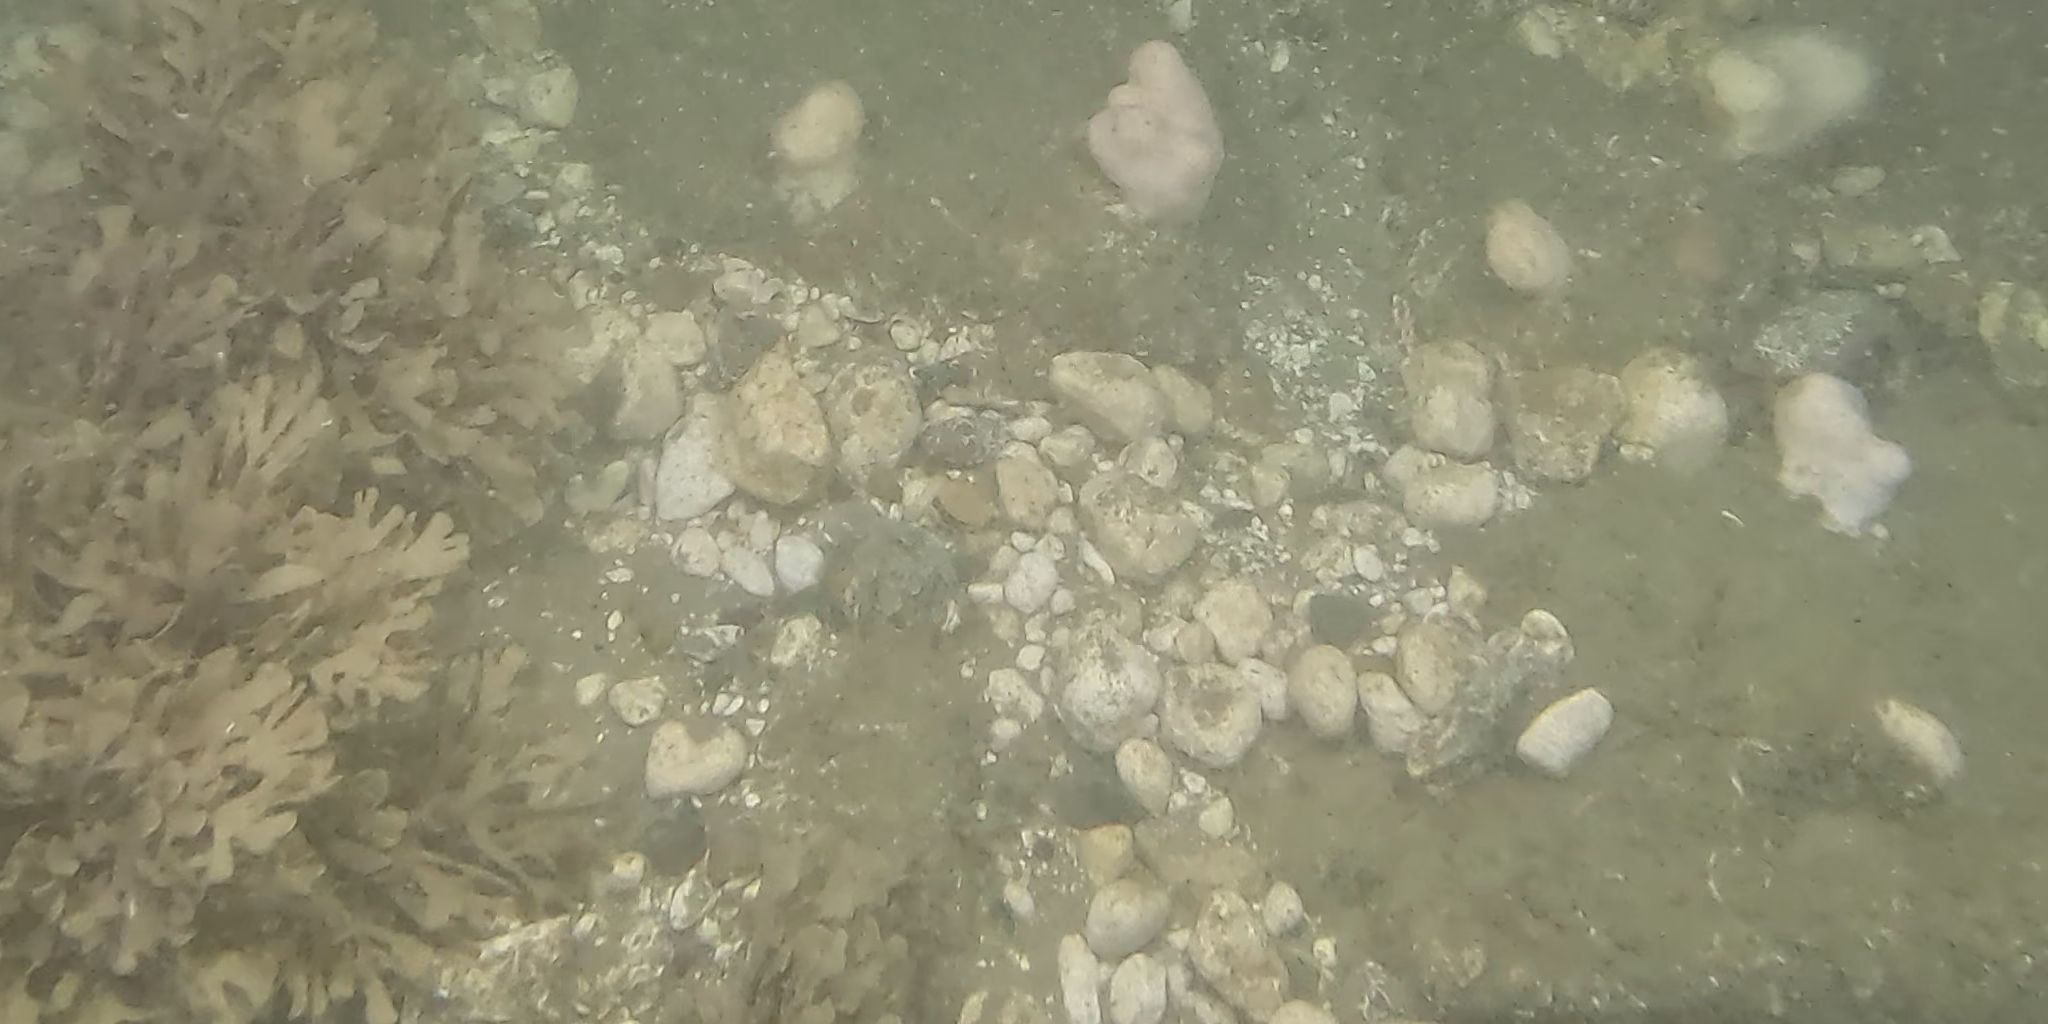
Seabed habitat: stone